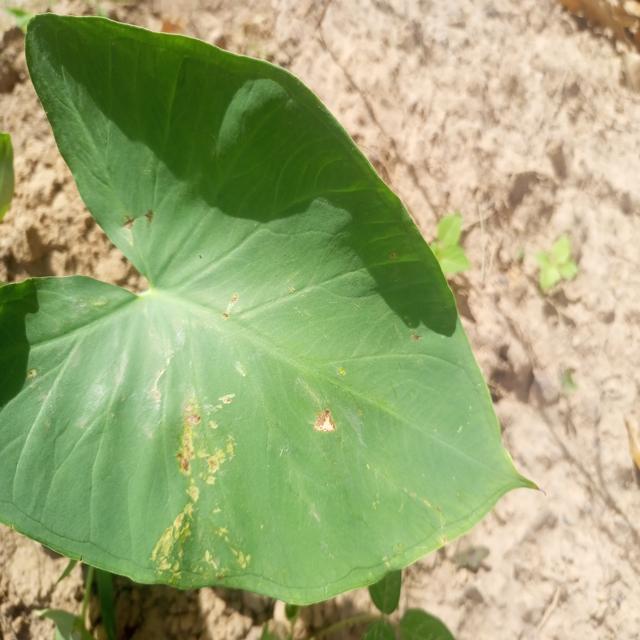
Label: Early_Blight